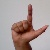
The image shows a hand gesture representing the letter 'L' in Indian Sign Language.